Captain Scarlet and the Mysterons

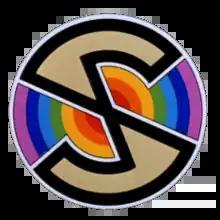
Spectrum's logo, which appears at the start and end of each episode's advert break

An alternative version, rarely used, runs: "One man. A man who is different. Chosen by fate. Caught up in Earth's unwanted conflict with the Mysterons. Determined. Courageous. Indestructible. His name: Captain Scarlet." Later prints feature an additional voiceover by Donald Gray, warning the audience: "Captain Scarlet is indestructible. You are not. Remember this. Do not try to imitate him." This served to establish the background to the series and warn younger viewers not to put themselves at risk by copying Scarlet's actions. It was used either on its own or following the "One man ..." voiceover.